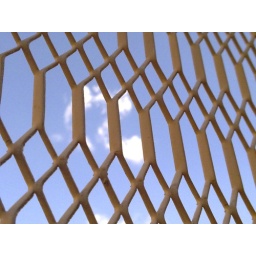
in 2 da blue sky B)